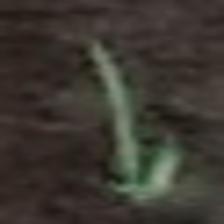
Label: single